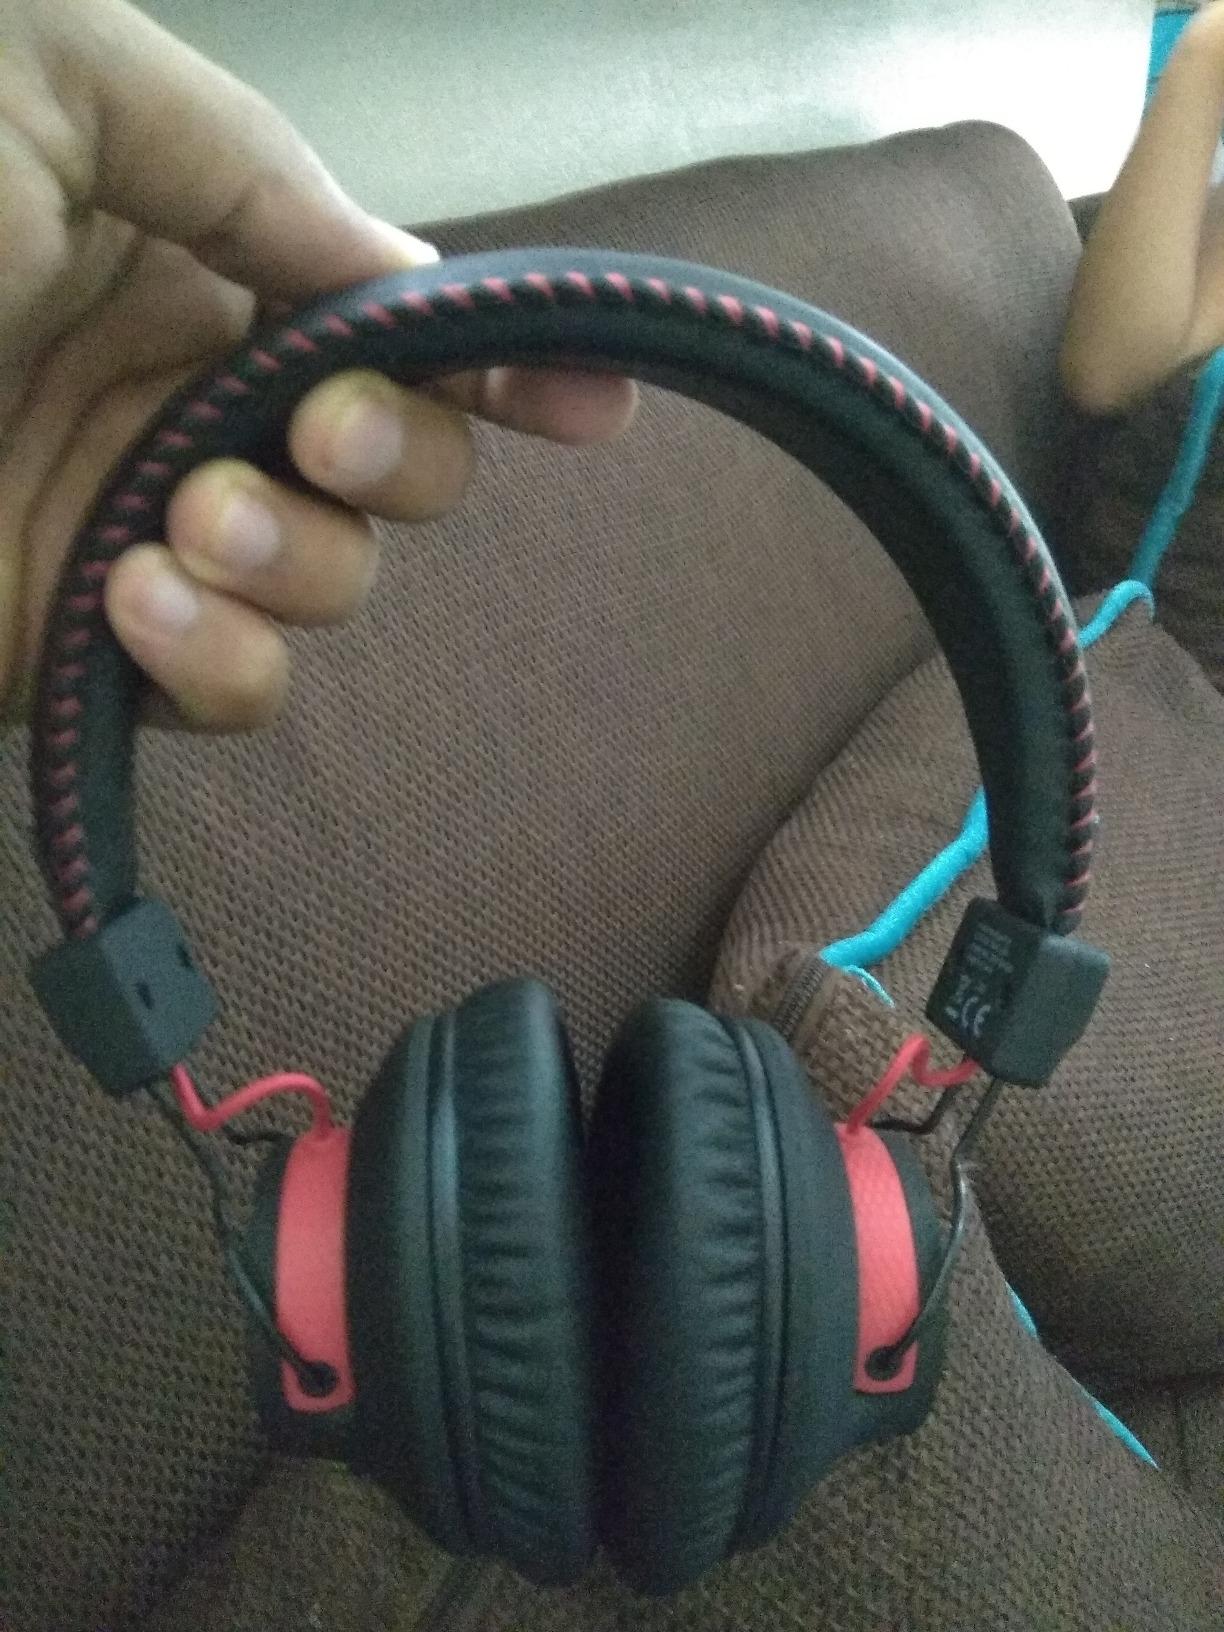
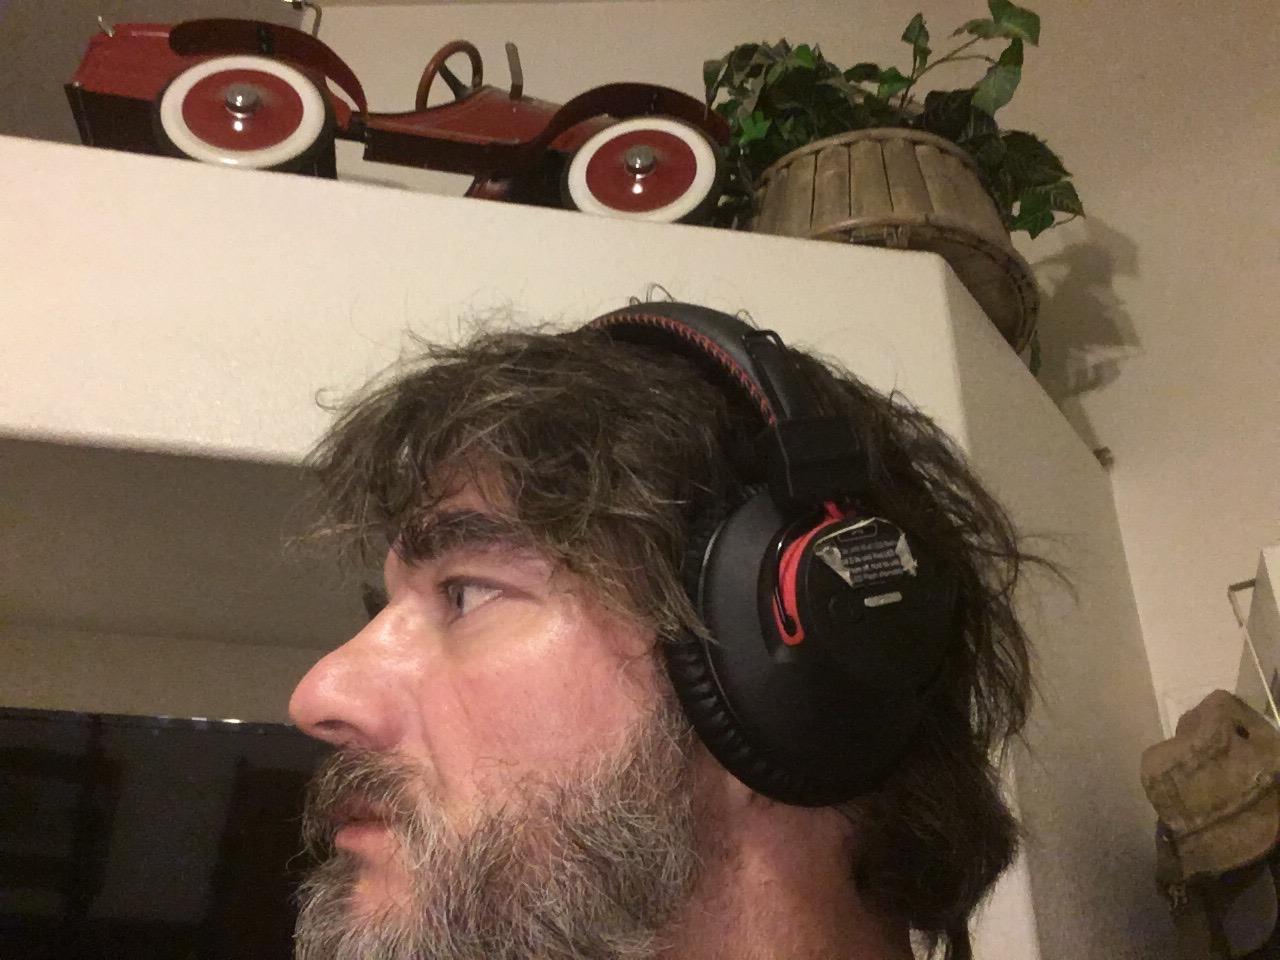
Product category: headphones
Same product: yes